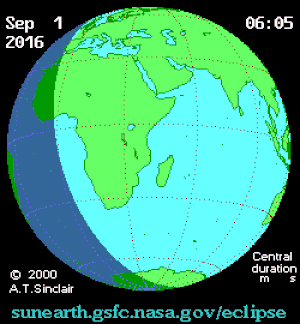
Une éclipse solaire annulaire a eu lieu le jeudi 1ᵉʳ septembre 2016, c'est la 12ᵉ éclipse annulaire du XXIᵉ siècle.